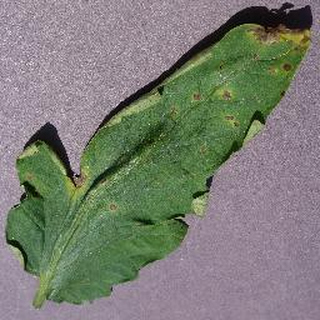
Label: tomato_septoria_leaf_spot